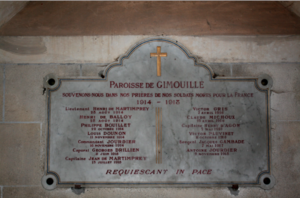
Sur cette plaque, il est fait mention du Commandant Jourdier et de son fils Antoine, morts pour la France en 1914 et 1918.
La famille Jourdier est une famille d'ancienne bourgeoisie française, originaire du Bourbonnais. Elle a formé deux branches : la branche aînée dénommée Jourdier de La Charnée et la branche cadette dénommée Jourdier dit de Cronat, titulaire d'une charge de noblesse depuis 1771.